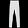
Label: Trouser